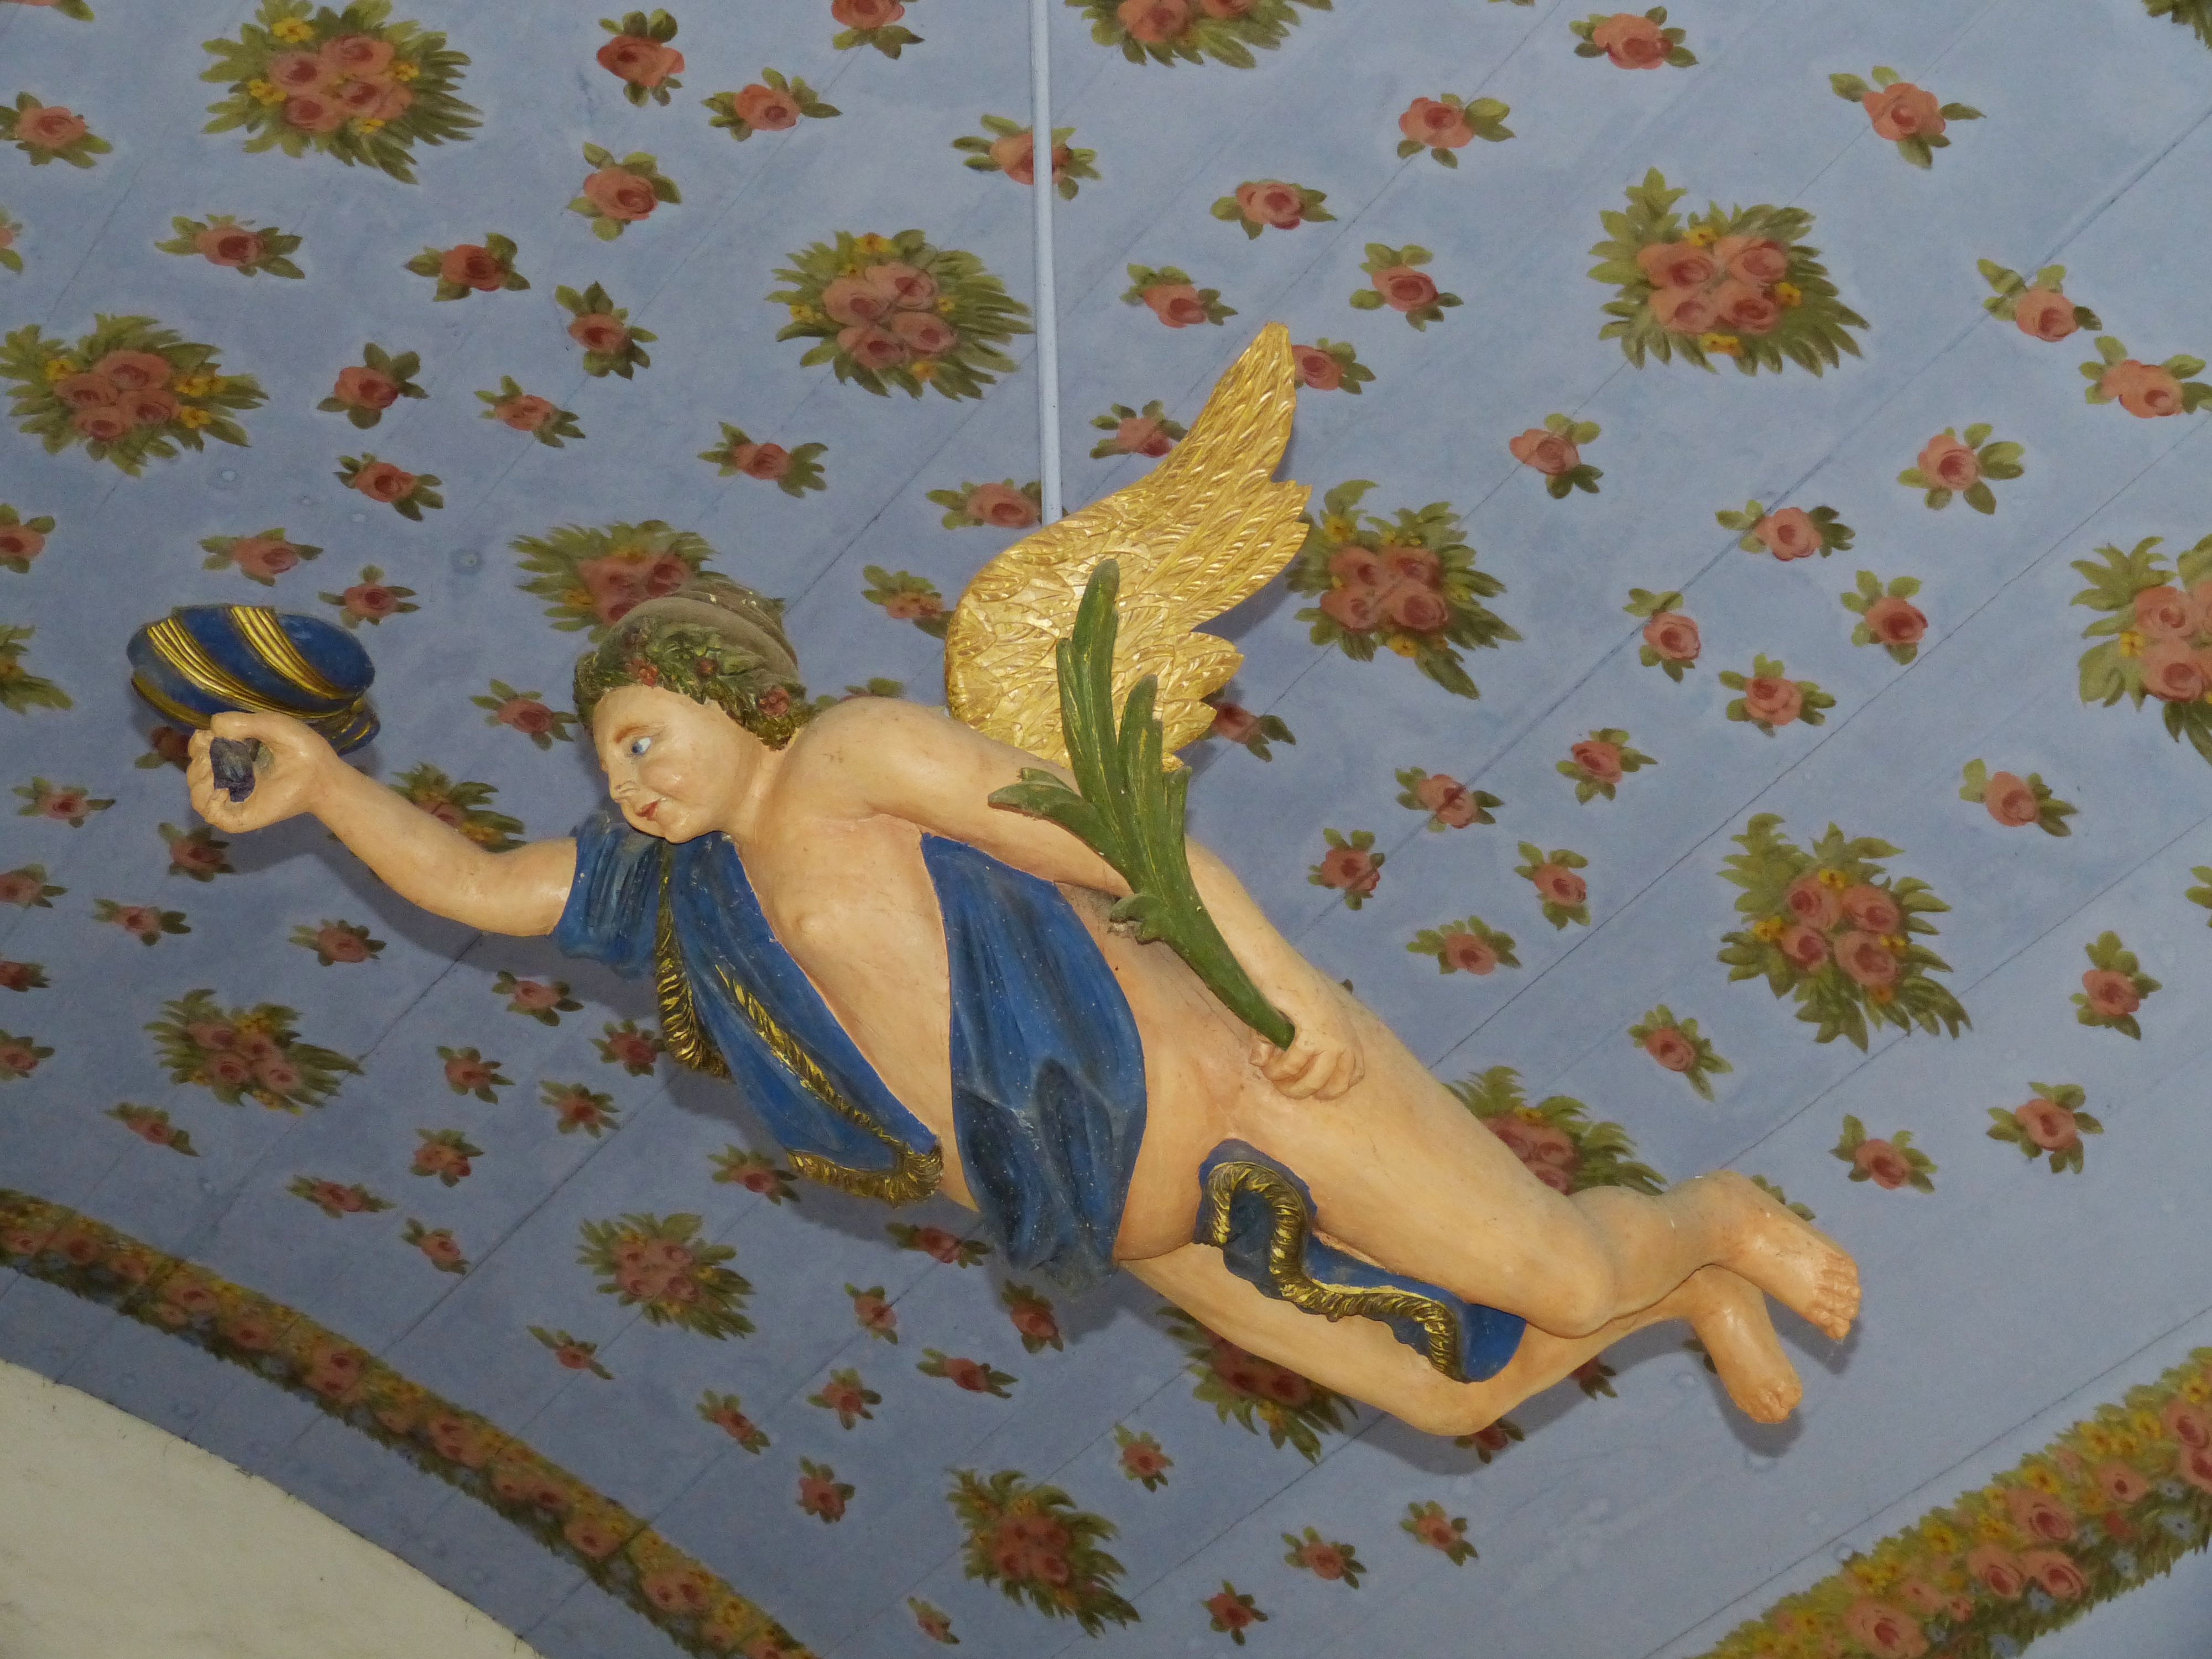
flower, statue, religion, church, material, textile, angel, art, figure, faith, mural, historically, angel figure, baroque, fictional character